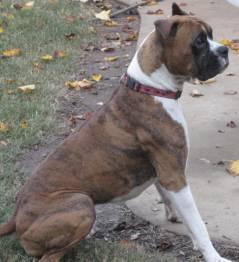
dog